Dougherty Valley High School

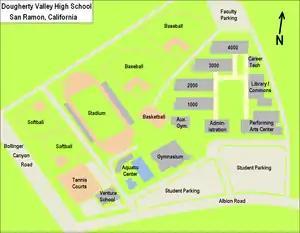
A labeled base map of Dougherty Valley High School

Dougherty occupies approximately of land and can accommodate up to 2,200 students. Space has been left open to potentially expand the campus in the future, which would allow for 200 more students to attend. Considered to be state-of-the-art, the campus received the award for best of California in the K-12 category for northern California from "California Construction" magazine.